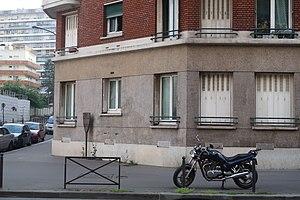
Panneau Histoire de Paris en hommage à la Cité Jeanne-d'Arc, au croisement de la rue Jeanne-d'Arc et de la rue du Docteur-Victor-Hutinel (Paris, 13e).
La cité Jeanne-d'Arc était un groupe d'immeubles collectifs situé dans le quartier de la Gare dans le 13ᵉ arrondissement de Paris, aujourd'hui disparue.
Les panneaux « Histoire de Paris » sont des panneaux d'information installés dans les rues de Paris devant certains des monuments parisiens.